Bourbon Street Beat

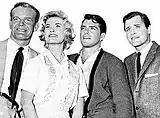
Main Cast: Andrew Duggan, Arlene Howell, Van Williams and Richard Long in "Bourbon Street Beat"

"Bourbon Street Beat" was broadcast on Mondays from 8:30 to 9:30 p.m. Eastern Time. Most of the show was filmed in California, but ABC purchased a half-interest in the Absinthe House in New Orleans to provide a local angle. William T. Orr was the executive producer, and Charles Hoffman was the producer. William Hole was the director.